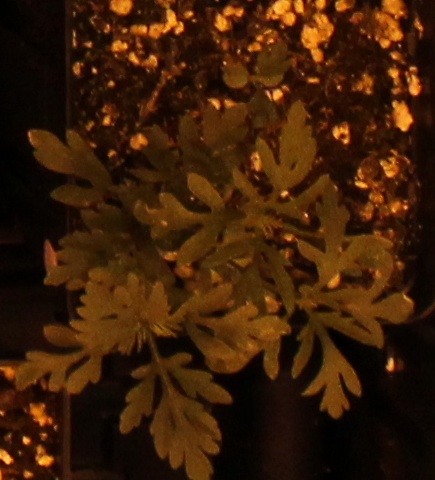
Label: Ragweed